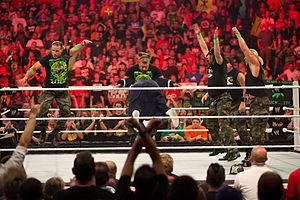
D-Generation X était un clan de catcheurs formé à la World Wrestling Entertainment. Le groupe s'est formé au début de l'Attitude Era. Leur gimmick est celui d'une bande de rebelles qui enfreignaient les règles, agissent et parlent sans limite. Réputés pour leur humours et leurs blagues, le groupe a été surnommé à plusieurs reprises le «groupe le plus controversé de l'histoire de la World Wrestling Federation/Entertainment».
Le terme face ou babyface au catch désigne le « gentil », celui qu'on destine à être apprécié par la foule et à en recevoir l'approbation. C'est l'opposé du heel, le « méchant ». L'objectif in fine de la chose est double :